Igor Stravinsky

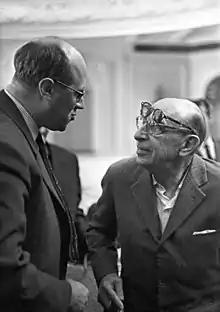
Stravinsky (right) with Mstislav Rostropovich in September 1962

As Stravinsky became more familiar with English, he developed the idea to write an English-language opera based on a series of paintings by 18th-century artist William Hogarth titled "The Rake's Progress". The composer joined Auden to write the libretto in November 1947; American writer Chester Kallman was later brought in to assist Auden. Stravinsky finished the opera of the same name in 1951, and despite its widespread performances and success, the composer was dismayed to find that his newer music did not captivate young composers. Craft had introduced Stravinsky to the serial music of the Second Viennese School shortly after "The Rake's Progress" premiered, and the opera's composer began studying and listening to the music of Anton Webern and Arnold Schoenberg.